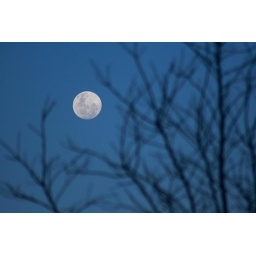
Just some pics I took for practise in low light. I really like the funky tree in the fore ground